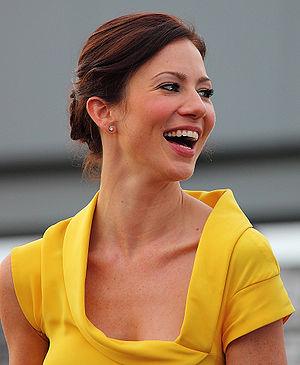
Viola Lynn Collins-Strait est une actrice américaine, née le 26 mai 1977 à Houston au Texas.
X-Men Origins: Wolverine ou X-Men les origines : Wolverine au Québec et au Nouveau-Brunswick est un film de super-héros américain réalisé par Gavin Hood, sorti en 2009.
Silver Fox est un personnage de fiction appartenant à l'univers de Marvel Comics. Créée par le scénariste Chris Claremont et le dessinateur John Buscema, elle apparaît pour la première fois dans le comic book Wolverine vol. 2 #10.